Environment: lab
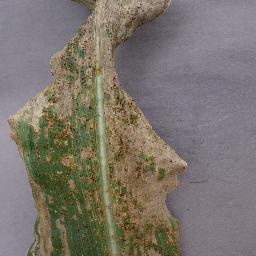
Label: northern_corn_leaf_blight